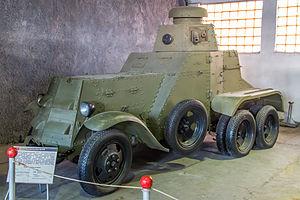
L'AMO BA-27 a été la première automitrailleuse produite en Union soviétique, de 1928 à 1931. Durant la première partie de la Seconde Guerre mondiale, ces véhicules ont été utilisés pour la reconnaissance et en support pour l'infanterie.